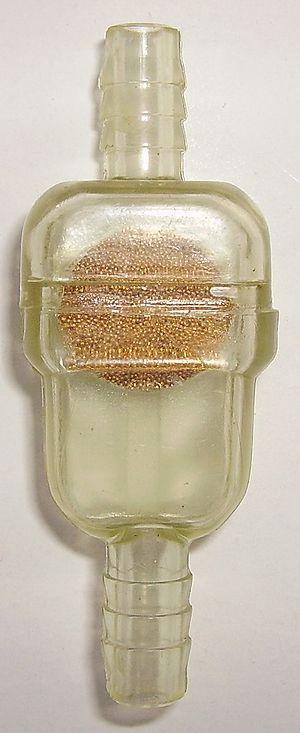
Filtre à essence pour cyclomoteurs, tondeuses à gazon, ... Avec (sur l'autre face) une flèche indicatrice de la direction du fluide. Corps en plastique, longueur 6 cm.
Le filtre à carburant en général, mais aussi le filtre à essence pour les véhicules pourvus d'un moteur à explosion, permettent d'éliminer le maximum d'impuretés en suspension dans le carburant présent dans le réservoir ou la tuyauterie d'alimentation en carburant. De la qualité du carburant dépend les performances du véhicule, mais aussi sa longévité.